Main Ridge, Tobago

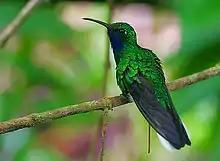
White-tailed sabrewing at Gilpin Trace, Main Ridge

Main Ridge provides critical habitat for three endemic amphibians: Turpin's frog, the Bloody Bay poison frog and the Charlotteville rain frog, which are endemic to north-eastern Tobago, and for the Tobago stream snake.